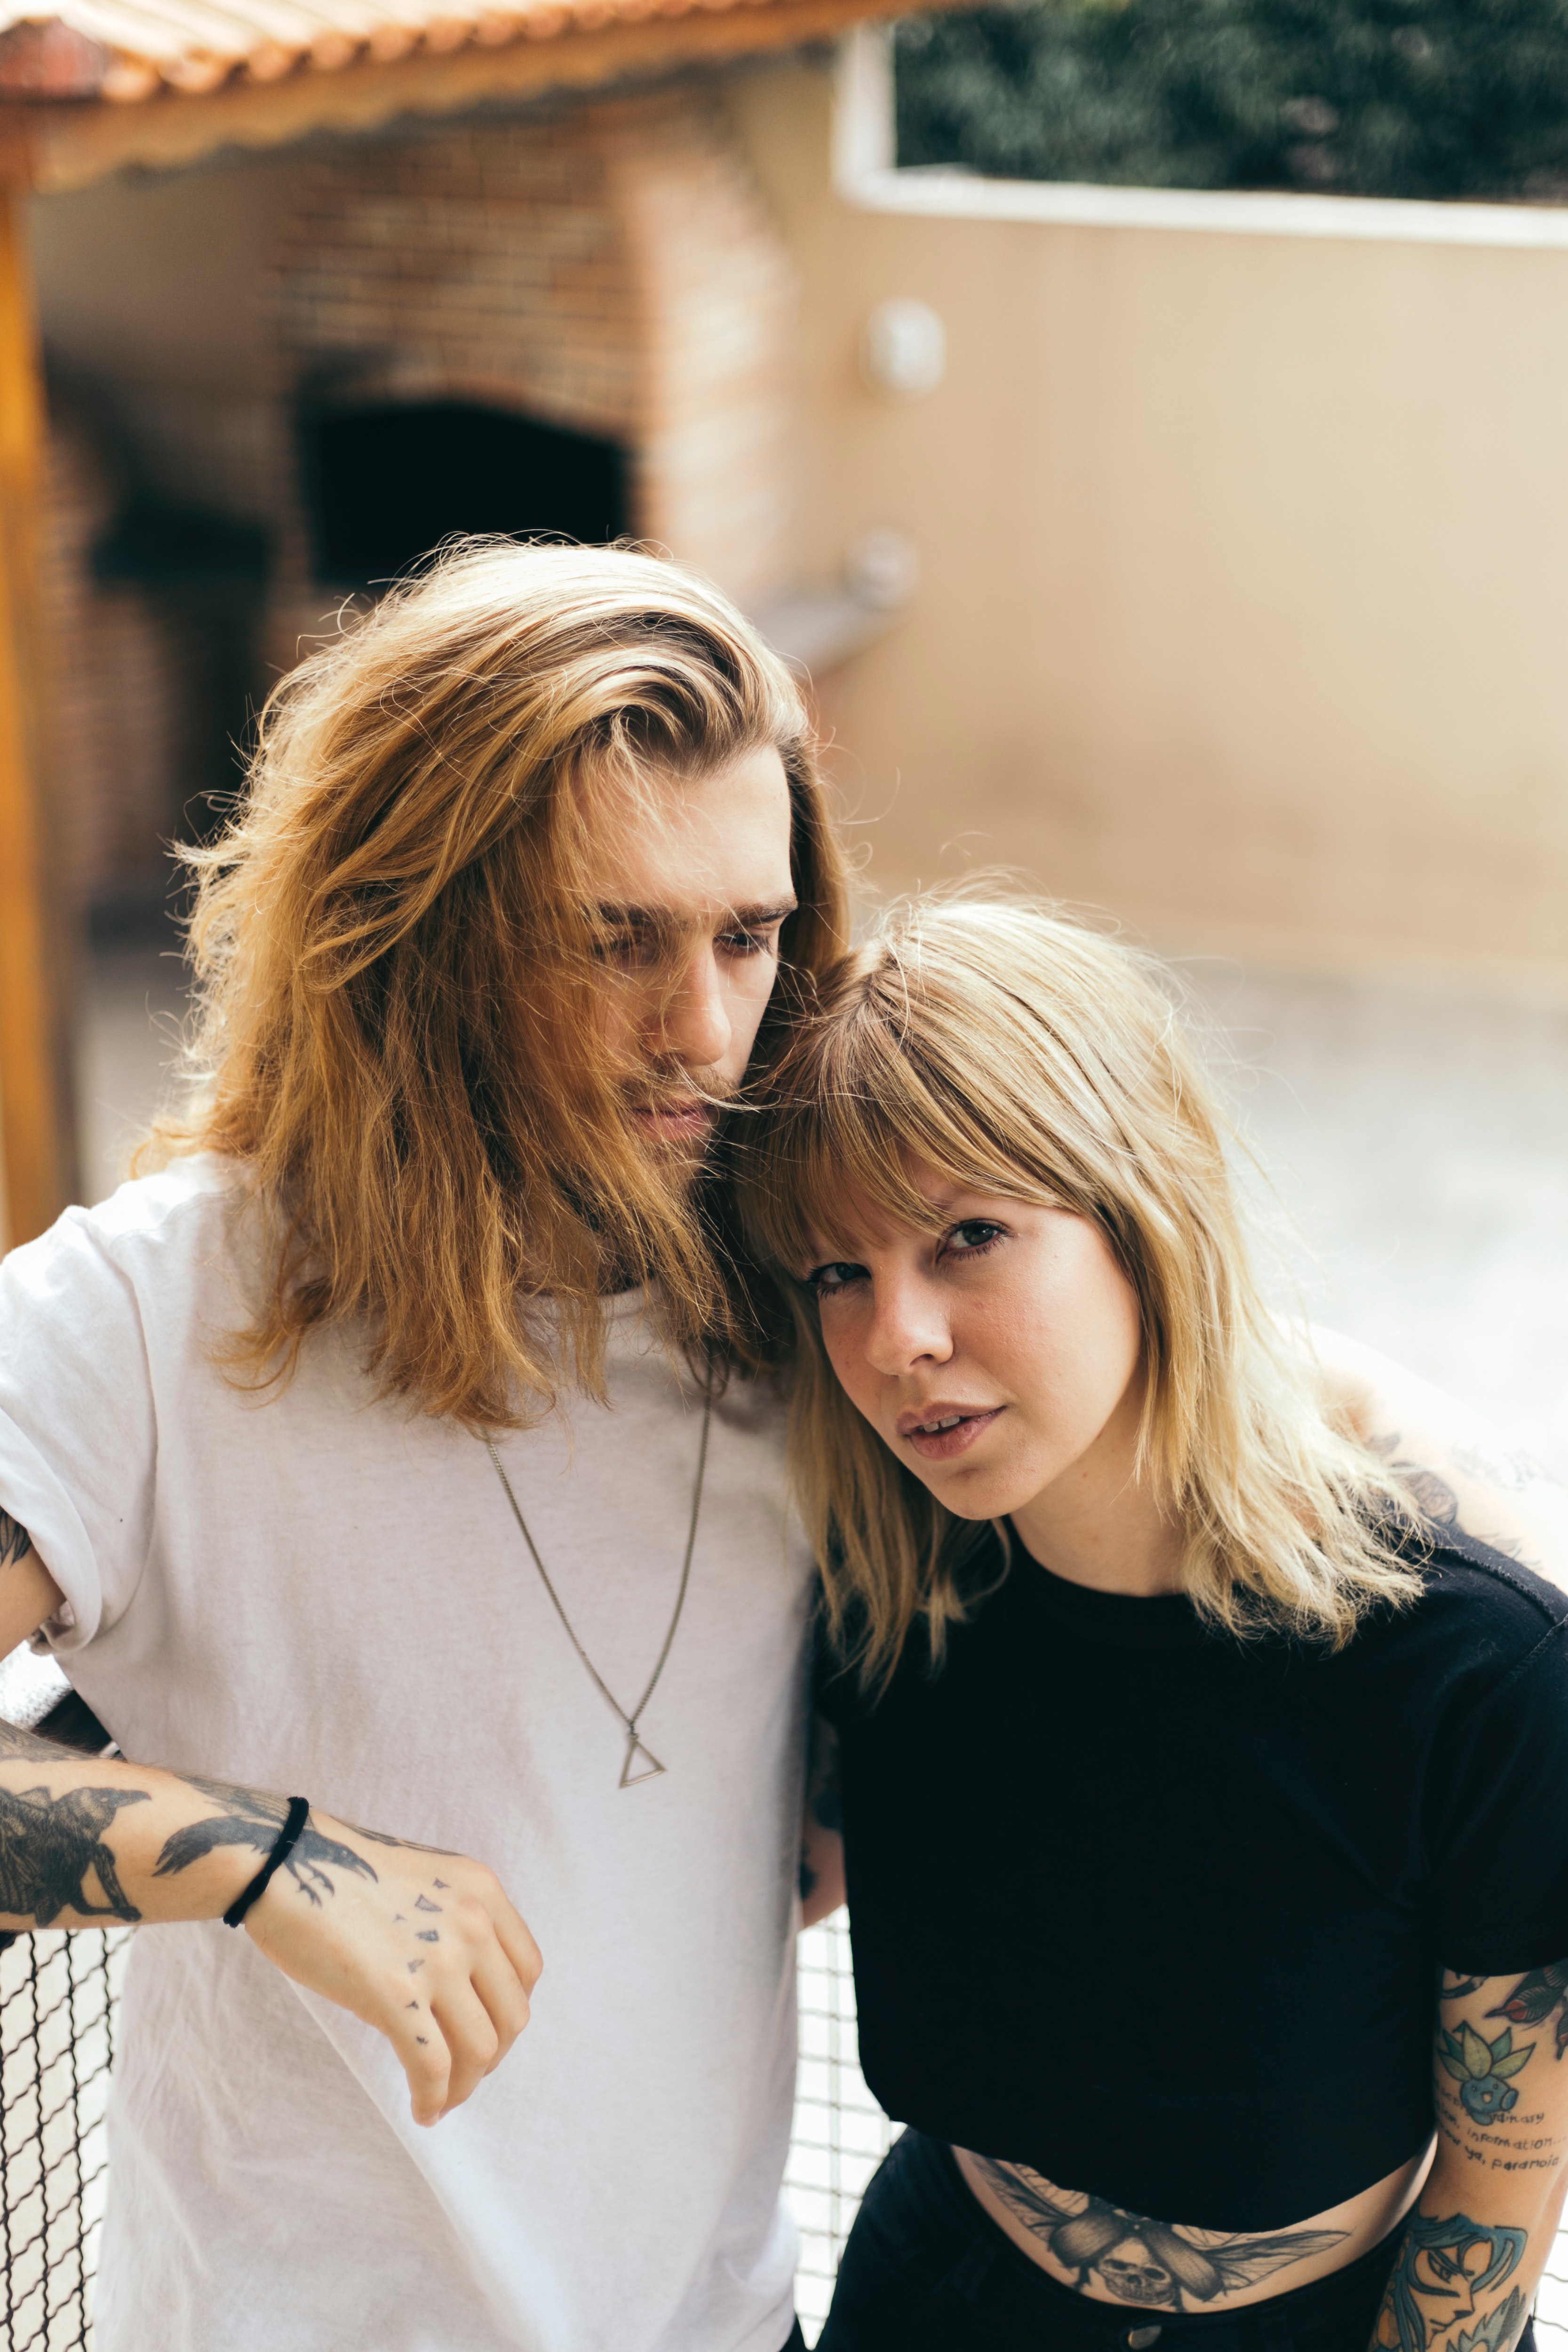
hair, photograph, blond, beauty, skin, hairstyle, shoulder, friendship, fashion, eye, photography, long hair, smile, fun, brown hair, photo shoot, dress, t shirt, happy, style